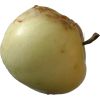
Label: Apple hit 1